1921 Perth Carnival

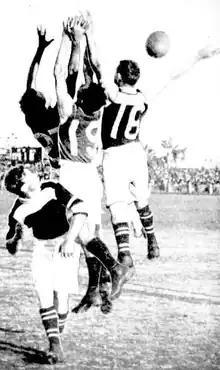
South Australia vs Western Australia Perth Oval 1921

The 1921 Perth Carnival was the fourth edition of the Australian National Football Carnival, an Australian football interstate competition, staged in August 1921. It was the first carnival to take place in Perth and was won by the home state, Western Australia.